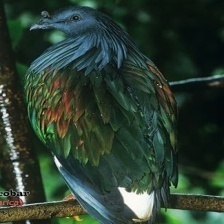
Species: NICOBAR PIGEON
Scientific name: CALOENAS NICOBARICA